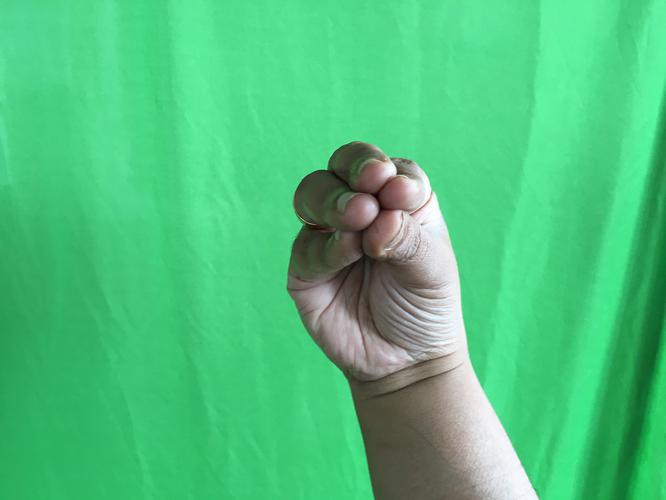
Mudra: Mukulam
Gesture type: single_hand